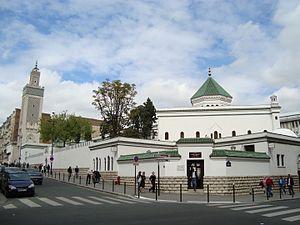
La Grande Mosquée de Paris
La présence significative de l'islam à Besançon remonte à l'après-Seconde Guerre mondiale, et surtout à l'indépendance des pays du Maghreb. Avant cette époque, aucune source n'atteste de l'existence d'une communauté musulmane bisontine, bien que des soldats coloniaux aient été en garnison dans la région, de 1870 aux années 1920. La 1ʳᵉ armée française, comprenant une grande partie de tirailleurs originaires des colonies françaises, s'est illustrée dans la région et a notamment libéré une partie du Doubs, du Territoire de Belfort et de l'Alsace en 1944-1945. Les coloniaux ayant survécu repartiront pour la plupart dans leur pays d'origine après la guerre, se disperseront un peu partout en France ou s'établiront dans la capitale comtoise.
Si Kaddour Benghabrit ou Abdelqader Ben Ghabrit, né le 1ᵉʳ novembre 1868 à Sidi Bel Abbès et mort le 24 juin 1954 à Paris, est un théologien et haut fonctionnaire algérien et marocain qui occupe successivement des fonctions dans la magistrature en Algérie, puis diplomatique pour la France avant d'entrer, dans le cadre du protectorat, au service du sultan du Maroc.